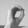
ASL letter: O